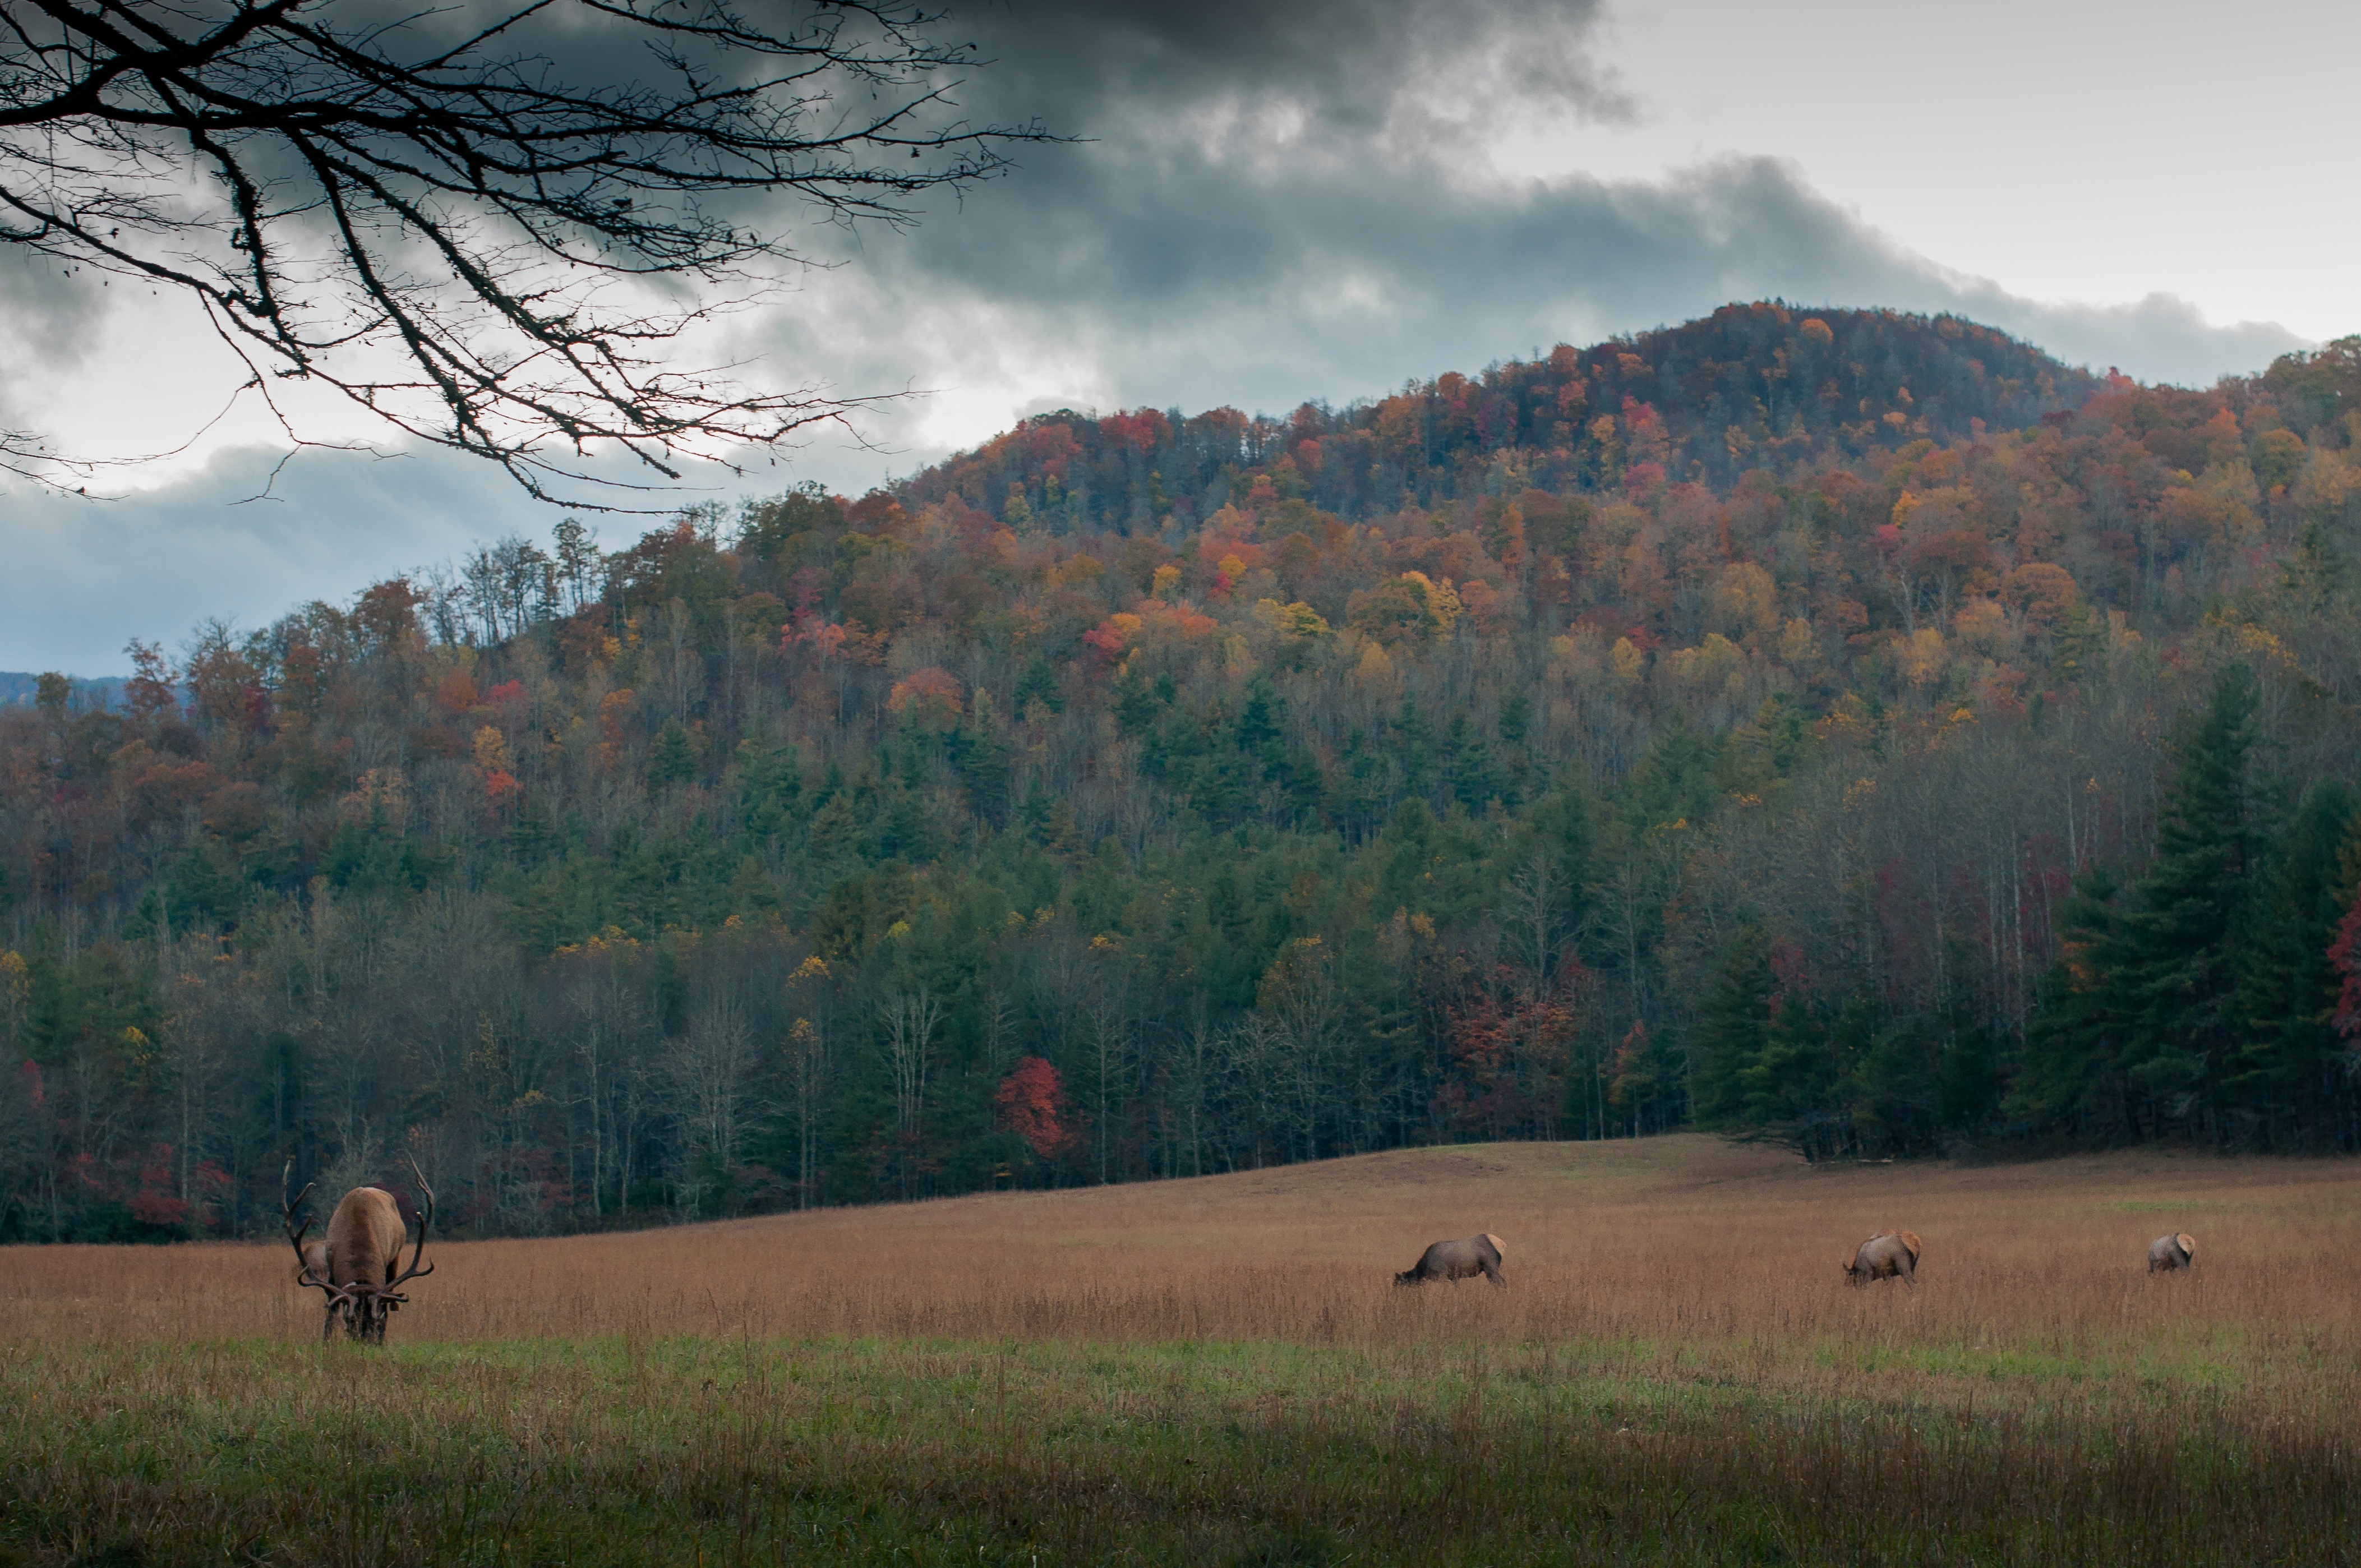
landscape, tree, nature, forest, wilderness, mountain, cloud, plant, mist, meadow, prairie, morning, leaf, hill, dawn, valley, mountain range, autumn, season, plain, trees, grassland, plateau, habitat, buck, rural area, natural environment, geographical feature, atmospheric phenomenon, woody plant, mountainous landforms